Al-Aqsa

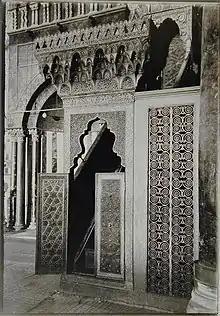
The doors of the Saladin Minbar, early 1900s. The "minbar" was built on Nur al-Din's orders, but installed by Saladin

Atop the "mihrab" arch is a lengthy inscription in gold directly linking the al-Aqsa Mosque with Muhammad's Night Journey (the "isra" and "mi'raj") from the ""masjid al-haram"" to the ""masjid al-aqsa"". It marked the first instance of this Quranic verse being inscribed in Jerusalem, leading Grabar to hypothesize that it was an official move by the Fatimids to magnify the site's sacred character. The inscription credits al-Zahir for renovating the mosque and two otherwise unknown figures, Abu al-Wasim and a "sharif", al-Hasan al-Husayni, for supervising the work.